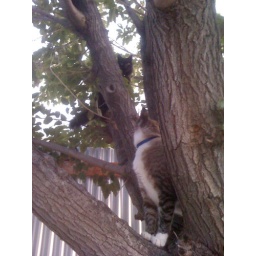
Fat cat in a tree